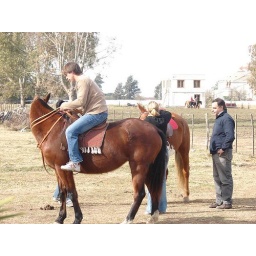
country house where we rode horses and had barbcue in july